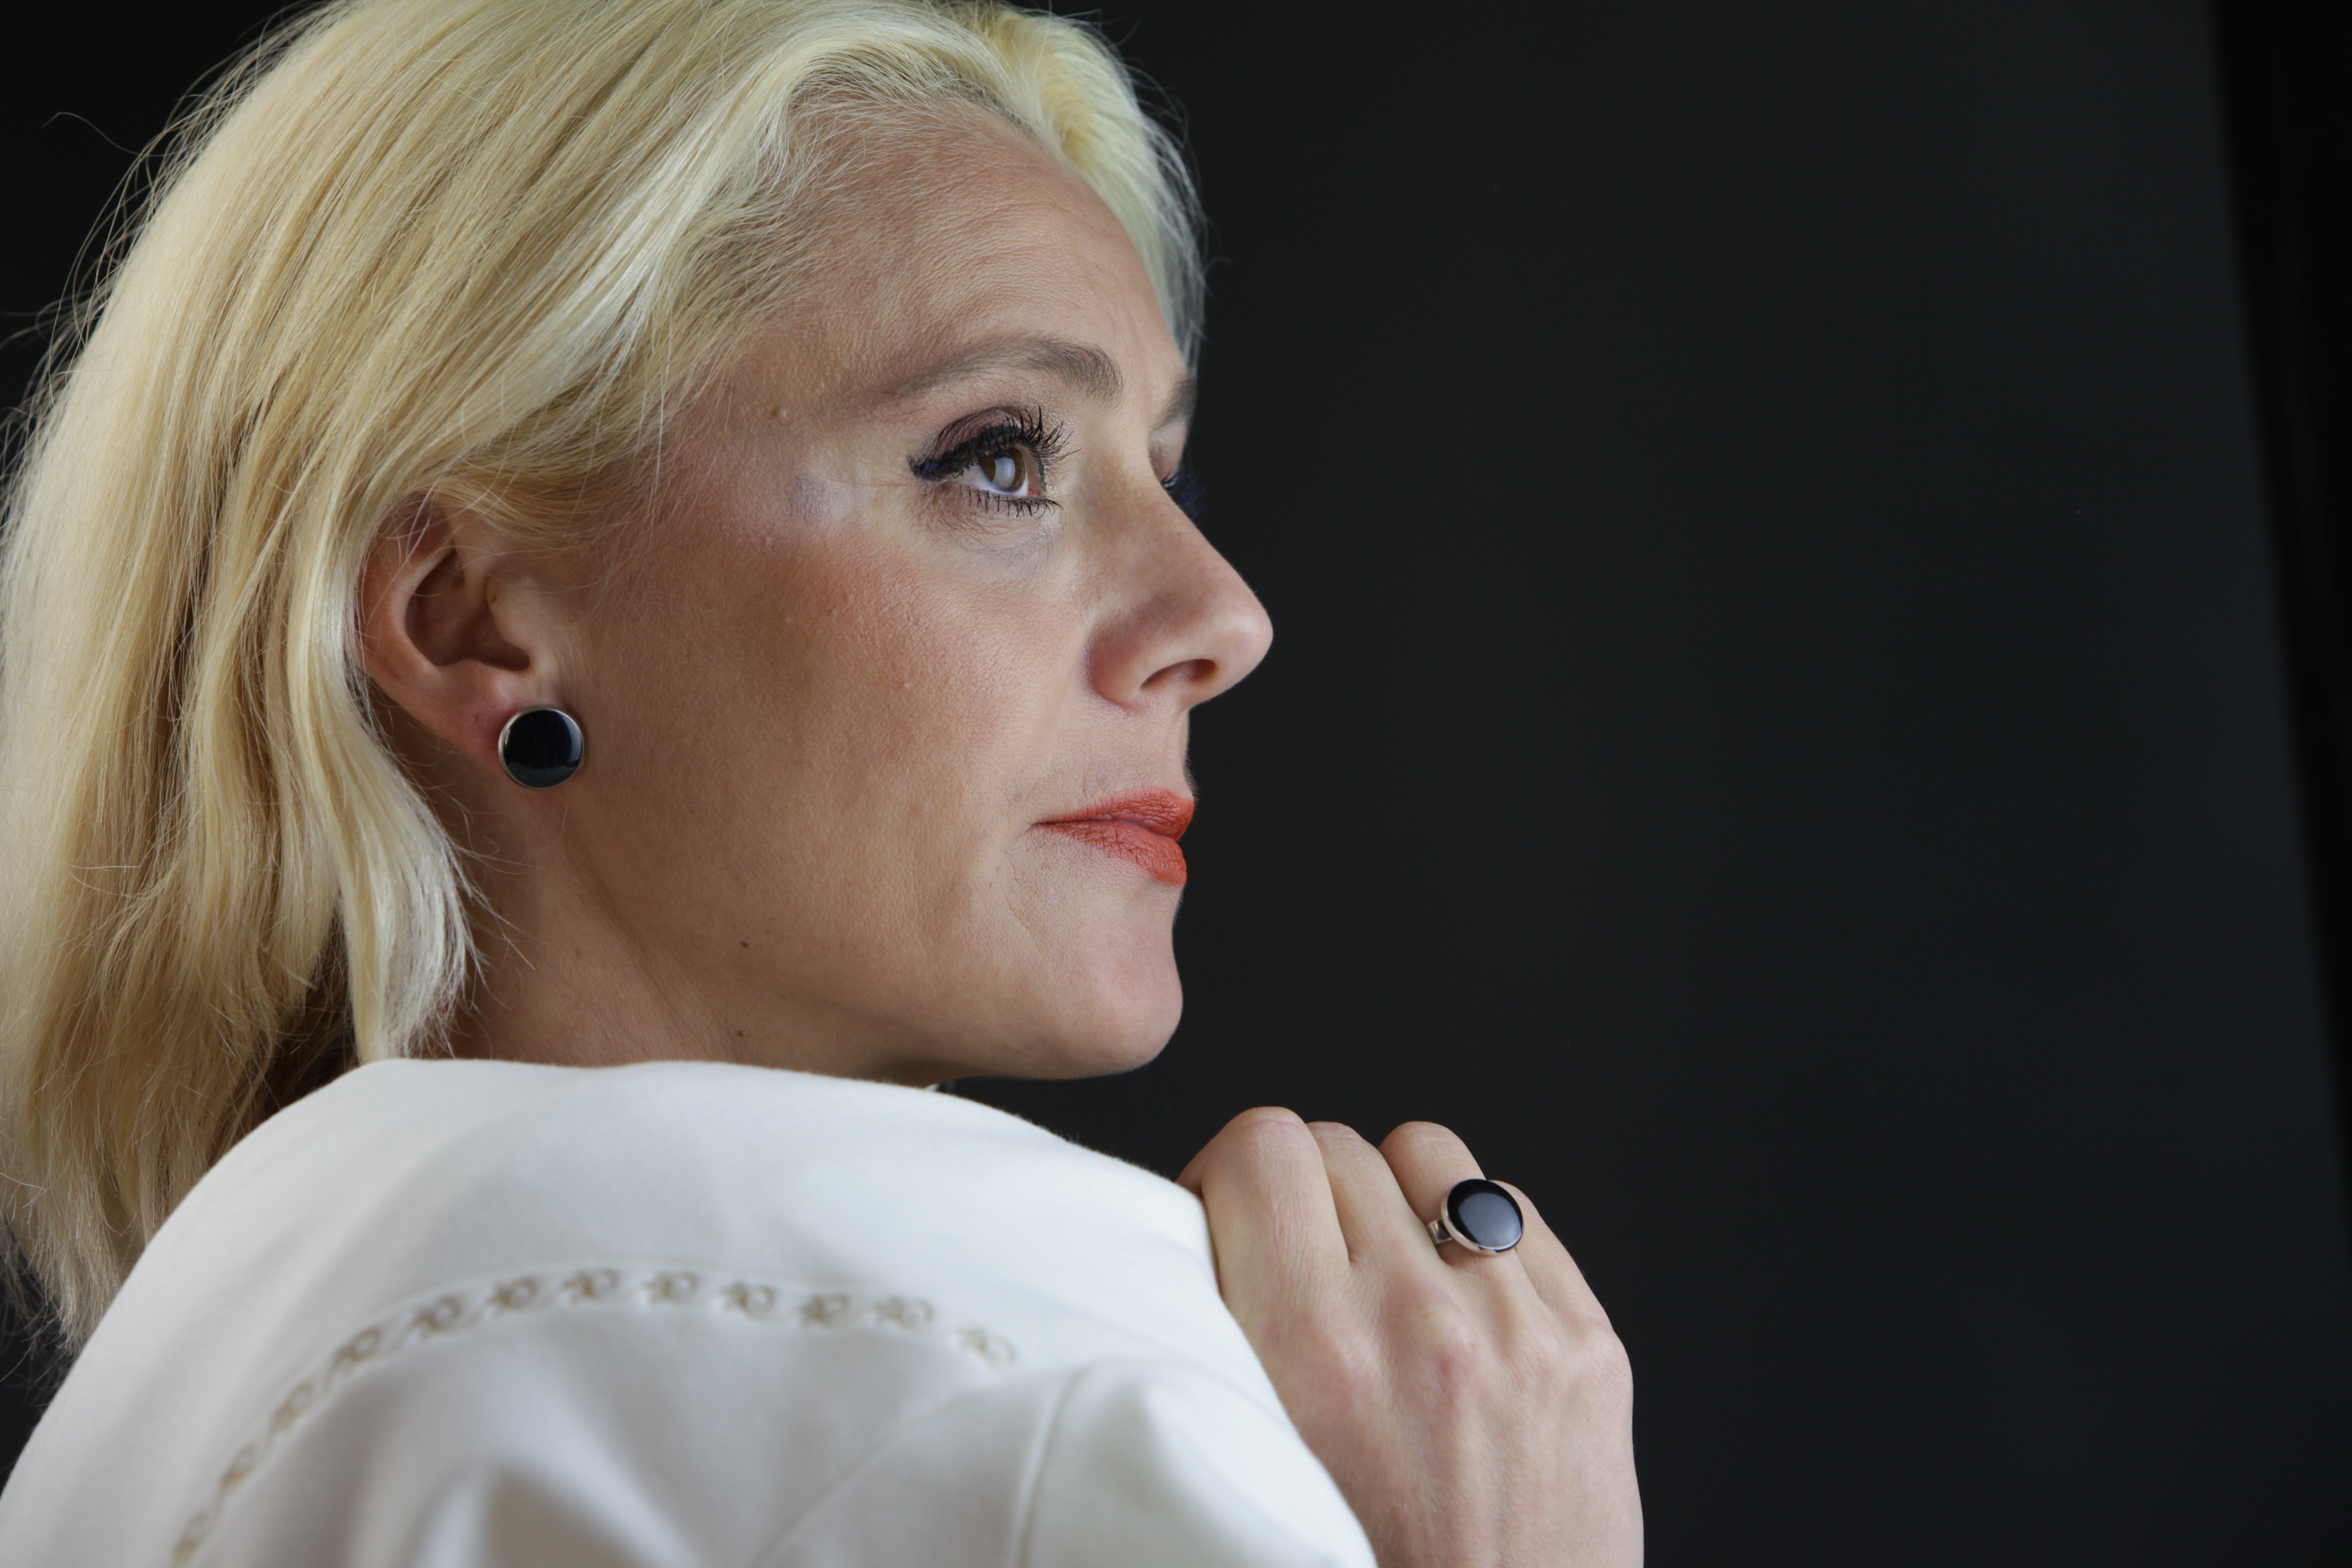
face, hair, blond, cheek, nose, chin, head, skin, beauty, lip, eyebrow, hairstyle, eye, neck, human, shoulder, close up, ear, photography, hand, eyelash, portrait